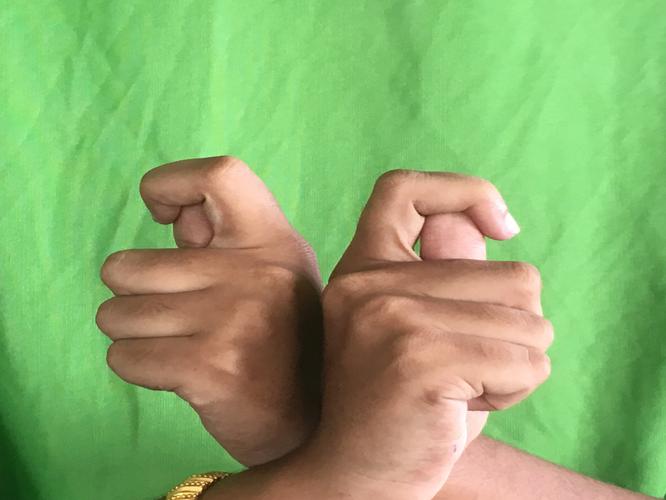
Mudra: Berunda
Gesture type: double_hand